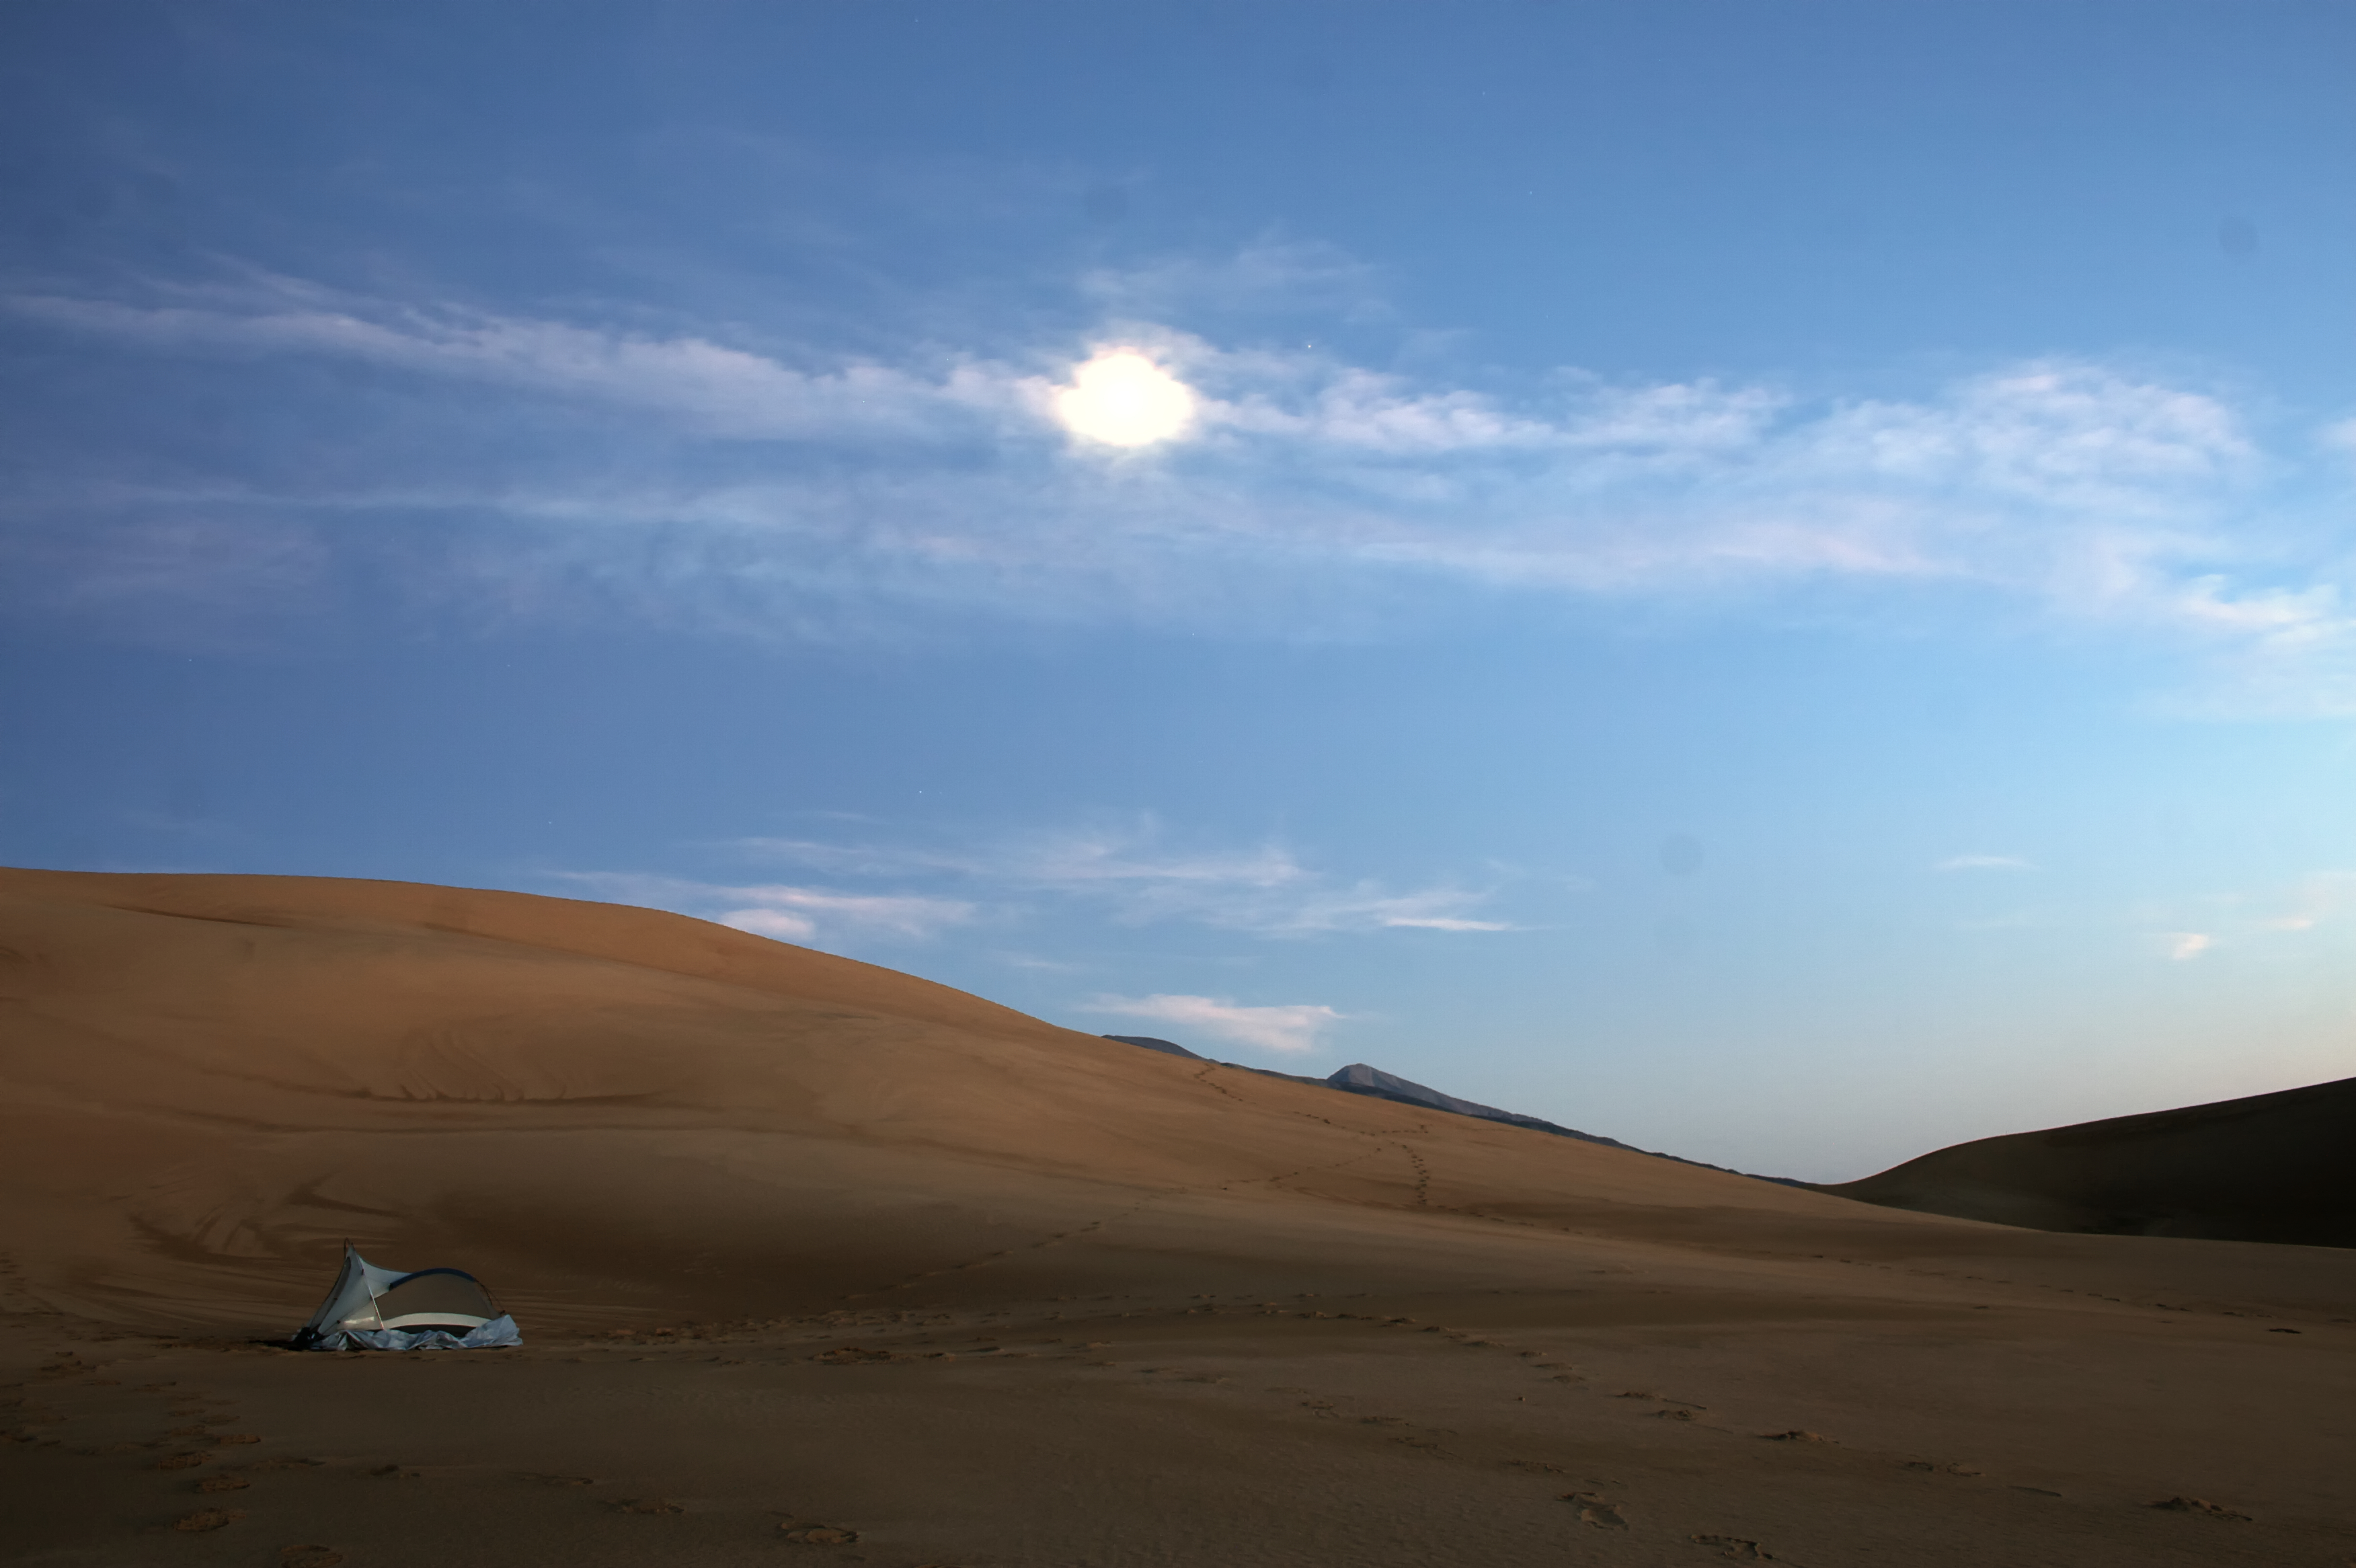
landscape, sand, horizon, sunset, hiking, desert, dune, colorful, camping, plain, tent, dunes, colorado, cool, mountains, grassland, plateau, habitat, ecosystem, sahara, wadi, neat, landform, erg, natural environment, geographical feature, aeolian landform